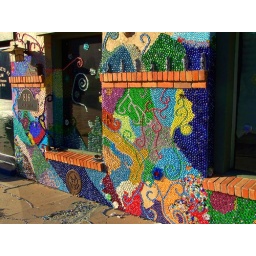
This art is on a wall at a law office in downtown Lubbock, Texas.